Ray Krouse

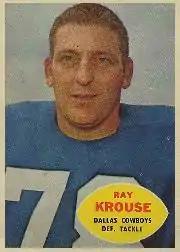
Ray Krouse 1960 Topps trading card

Raymond Francis Krouse (March 21, 1927 – April 9, 1966) was an American professional football player who was a defensive lineman in the National Football League (NFL) for the New York Giants, Detroit Lions, Baltimore Colts and Washington Redskins. He played college football for the Maryland Terrapins.